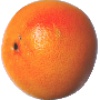
Label: pink_grapefruit